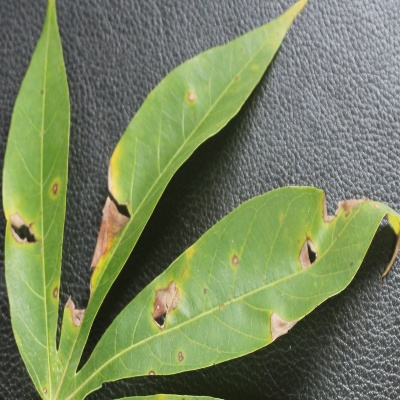
Crop: Cassava
Condition: brown spot